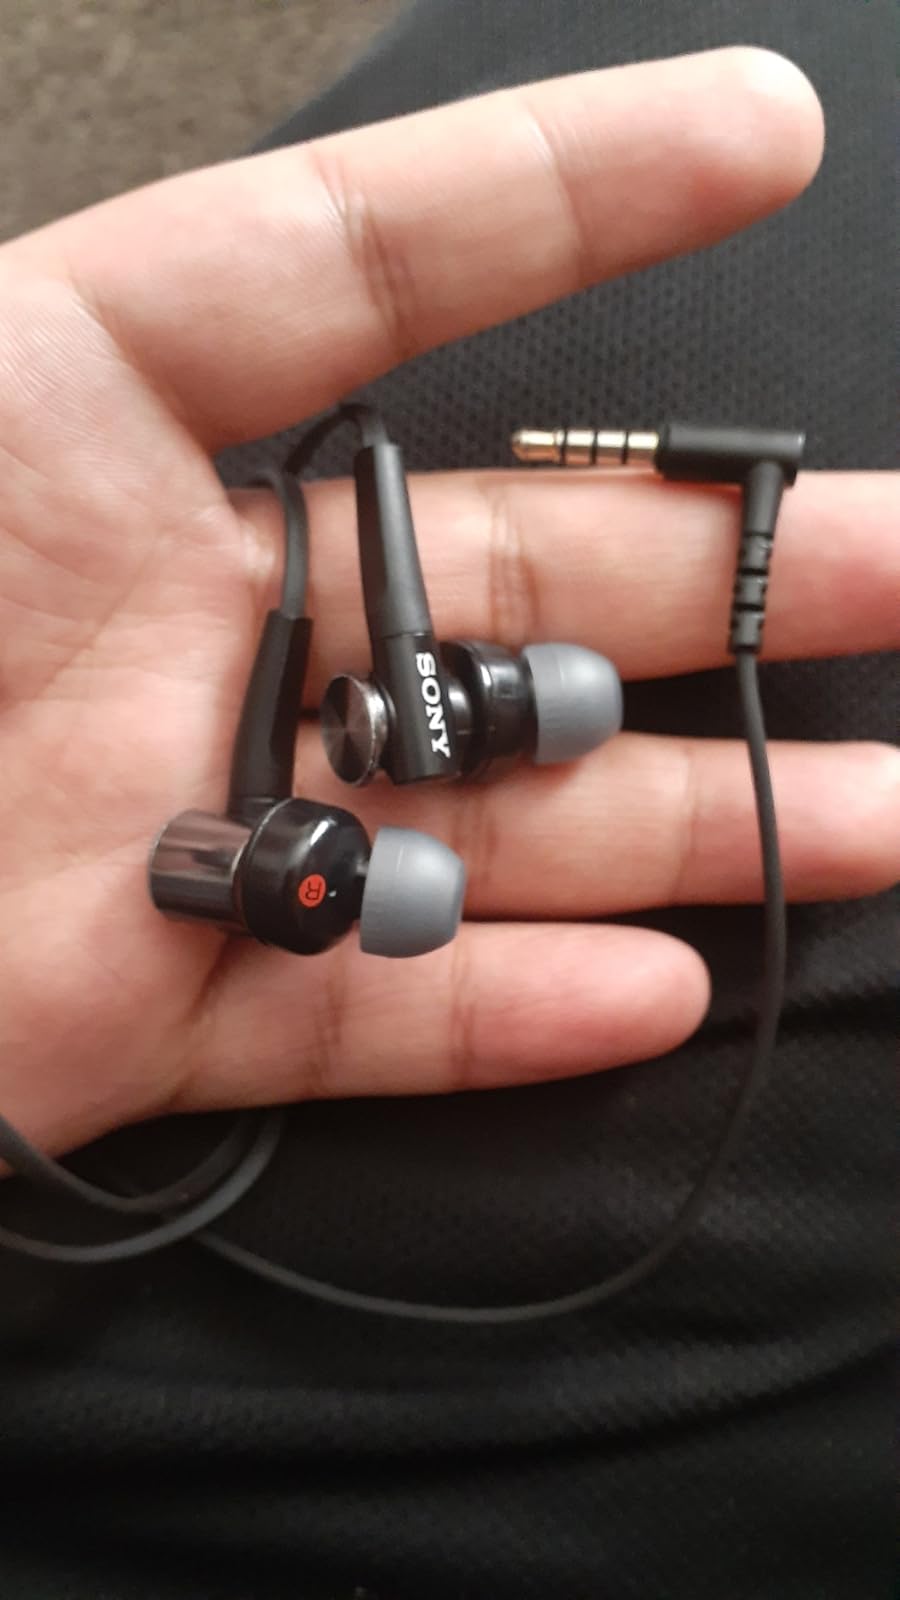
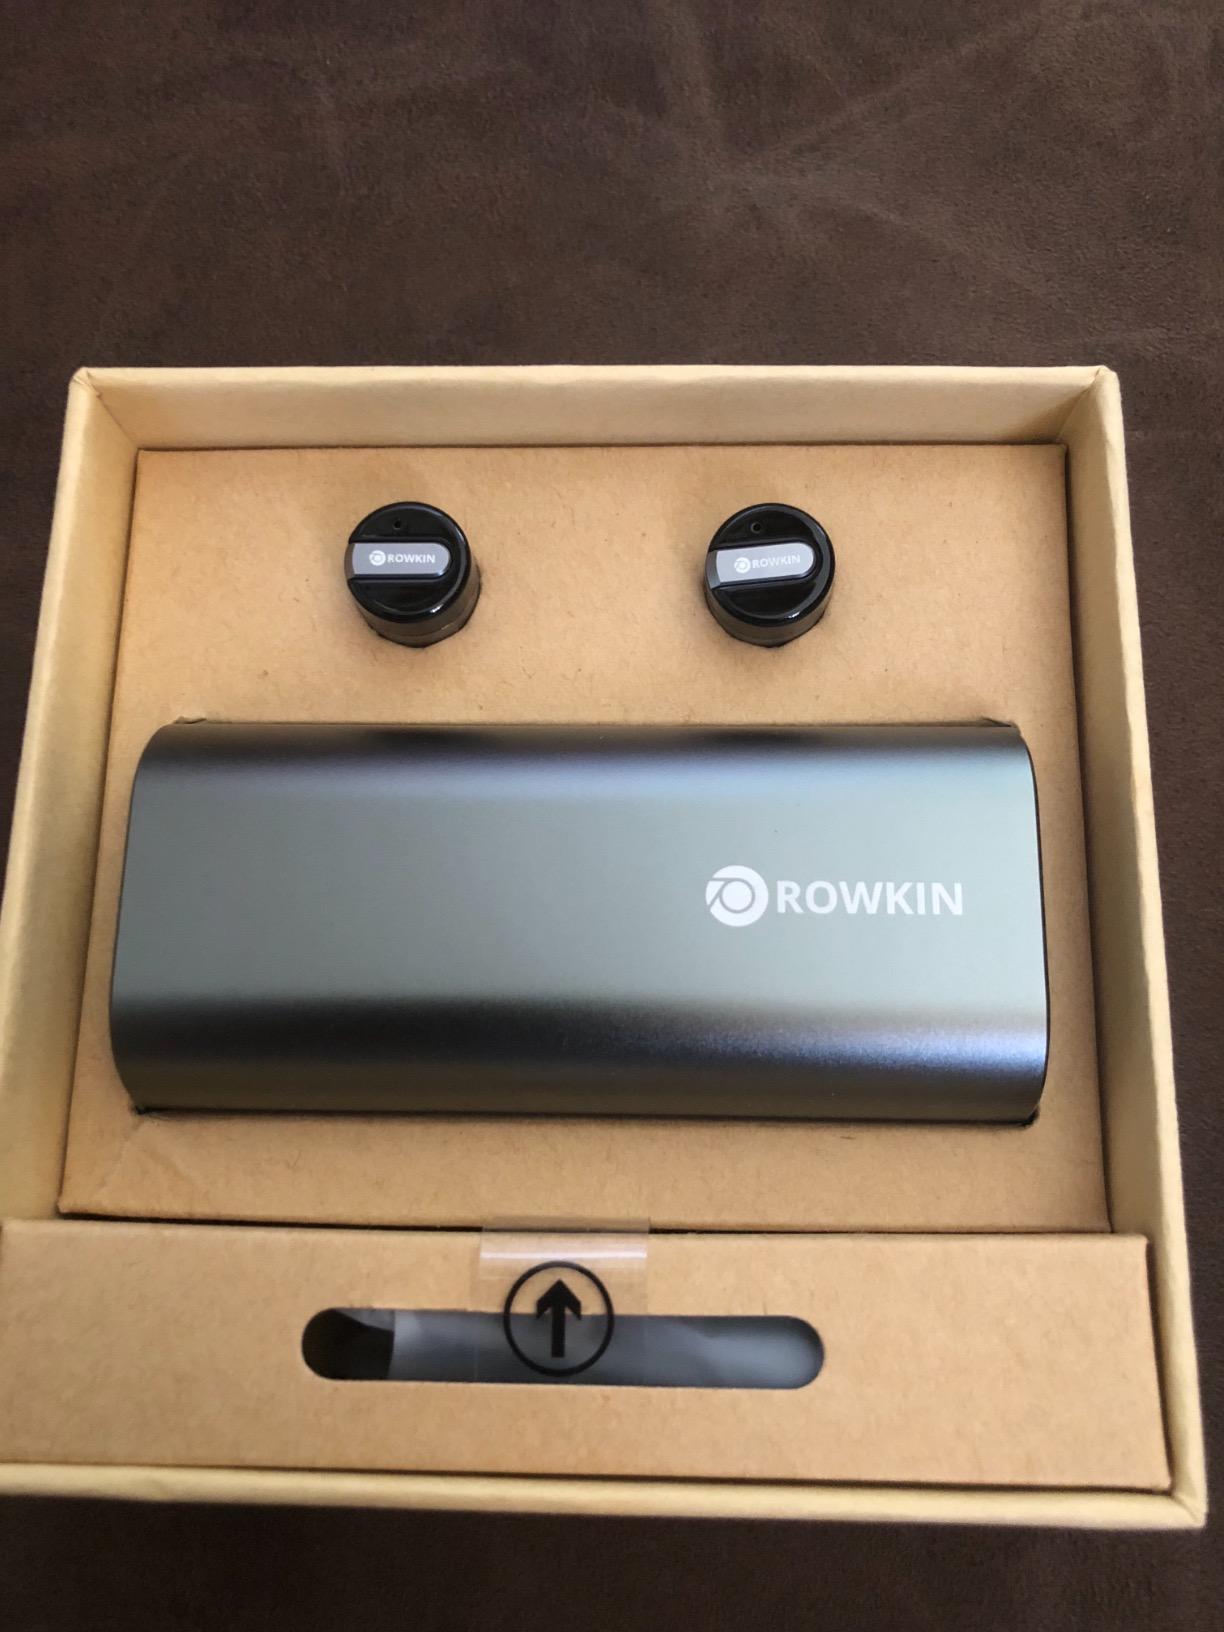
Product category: headphones
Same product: no